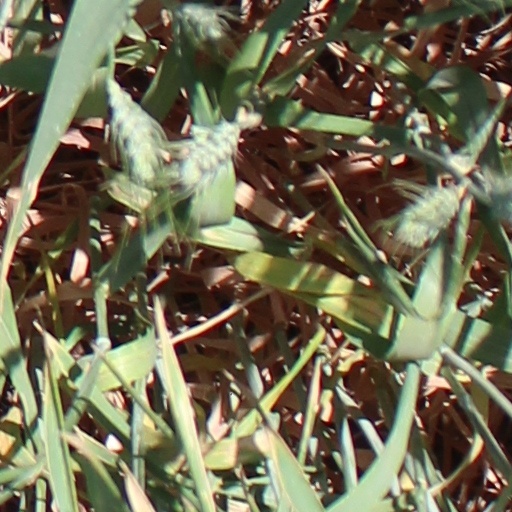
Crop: wheat